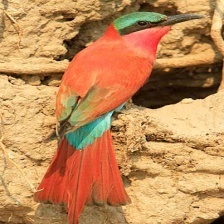
Species: CARMINE BEE-EATER
Scientific name: MEROPS NUBICOIDES
ImageNet parent category: bee_eater